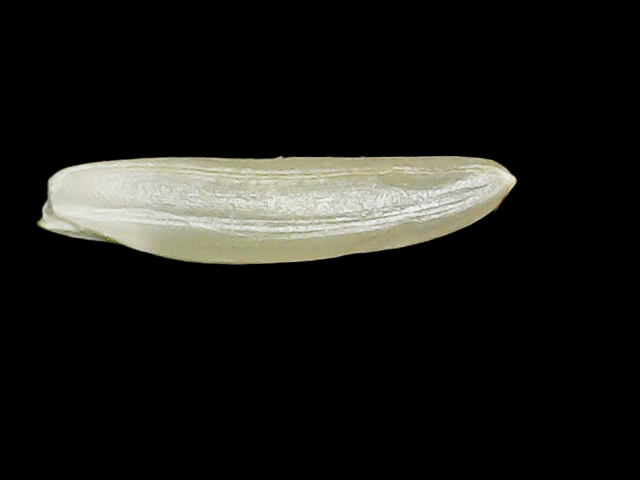
Rice variety: Binadhan25